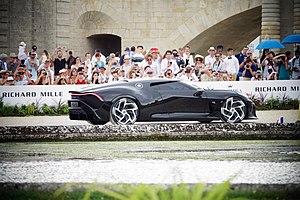
Bugatti La voiture Noire au Concours d'Elegance
Le Groupe Schumacher est un distributeur automobile français fondé en 1947 à Paris. C’est une entreprise familiale dont le siège social se situe à Nanterre, dans les Hauts-de-Seine.